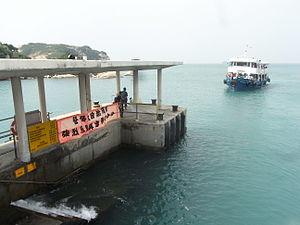
Po Toi est la principale île des îles Po Toi et la plus méridionale des îles de Hong Kong comportant une superficie de 3,69 km².